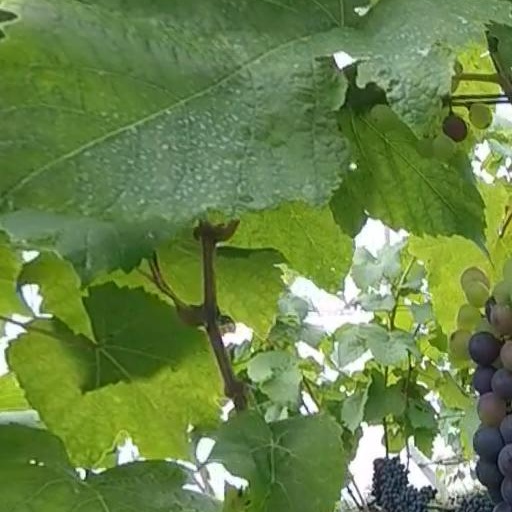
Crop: grape